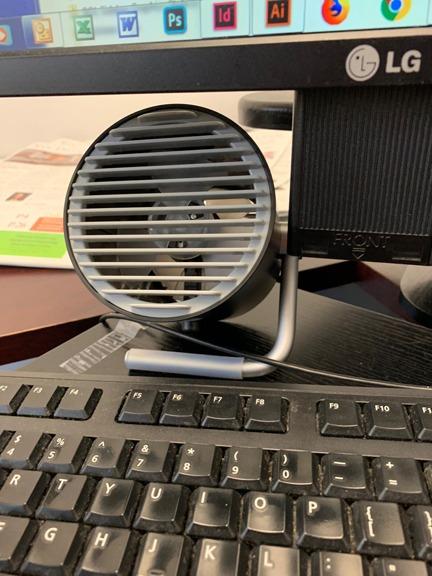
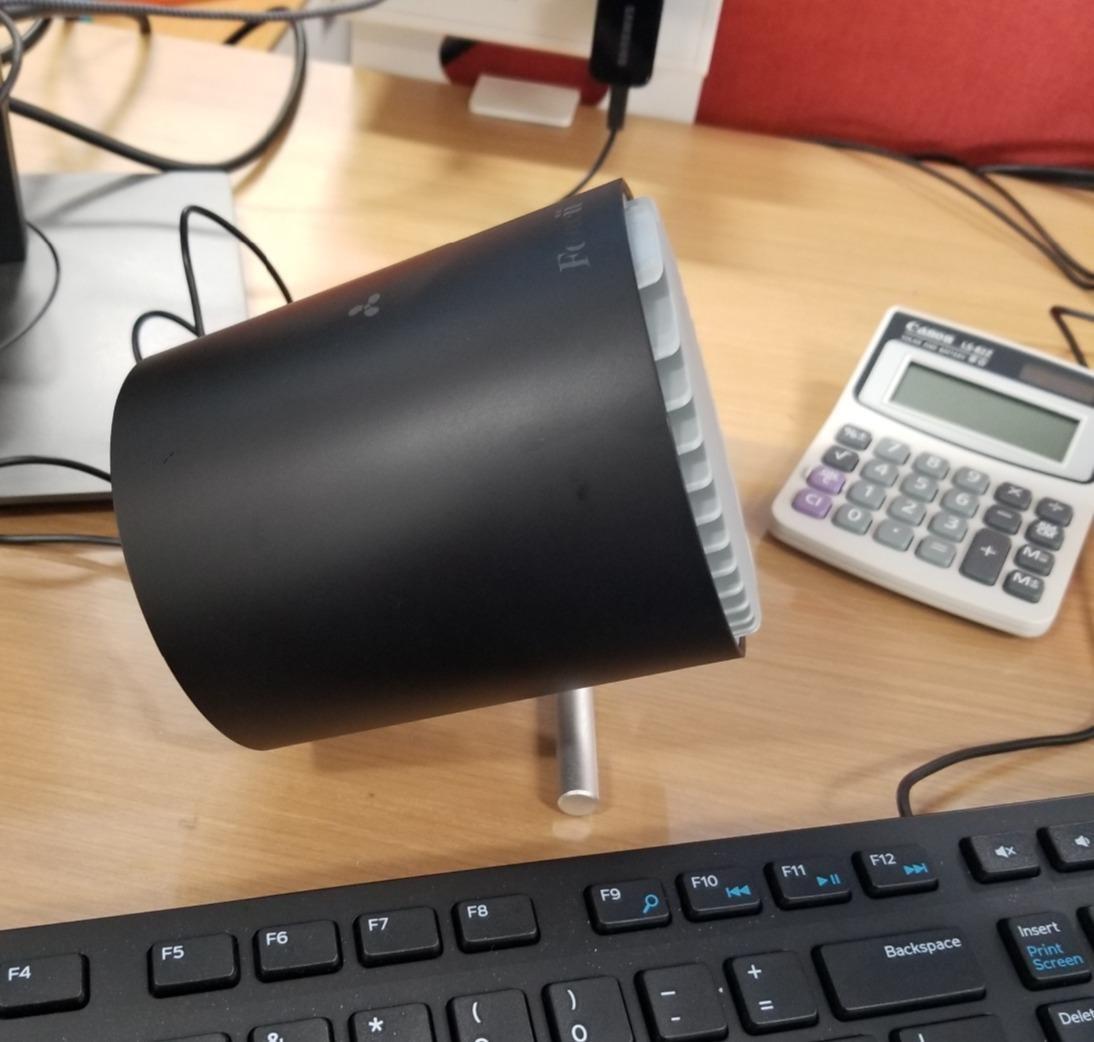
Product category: fan
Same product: yes